Answer in natural language. Which point is closer to the camera taking this photo, point B  or point C? Choose between the following options: B or C
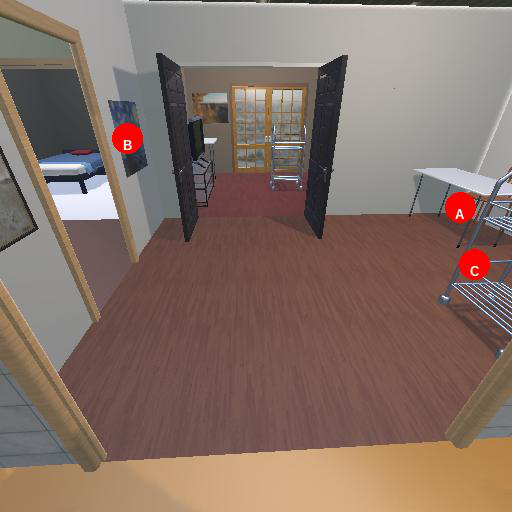
<answer>C</answer>